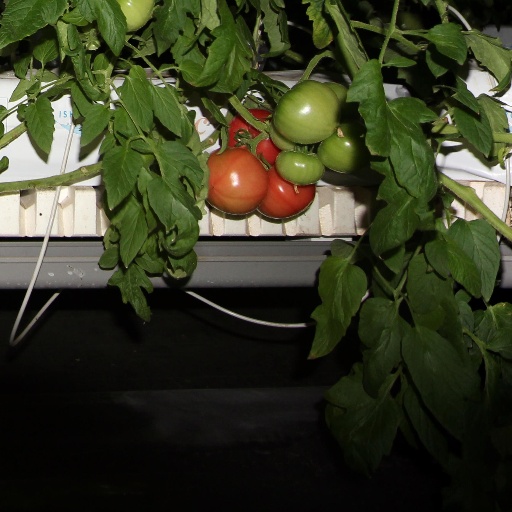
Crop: tomato